Luzifer (restaurant chain)

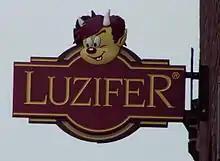
Sign with logo of restaurant chain "Luzifer" in Eckernförde 2011

Luzifer is a German restaurant chain with seven locations in northern Germany.